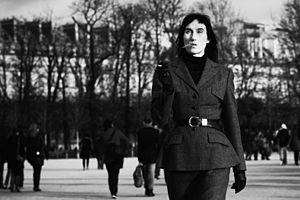
Mika'ela Fisher est une actrice, réalisatrice, scénariste et productrice allemande. Elle est également mannequin et maître tailleur. En 2013, elle réalise et produit son premier court métrage Die Tapferen Haende im Chaos der Zeit Les Mains courageuses dans le chaos du temps. Elle est également connue sous les noms Mika'Ela Fisher ou Mikaela Fisher (l'orthographe correcte du prénom est avec une apostrophe).